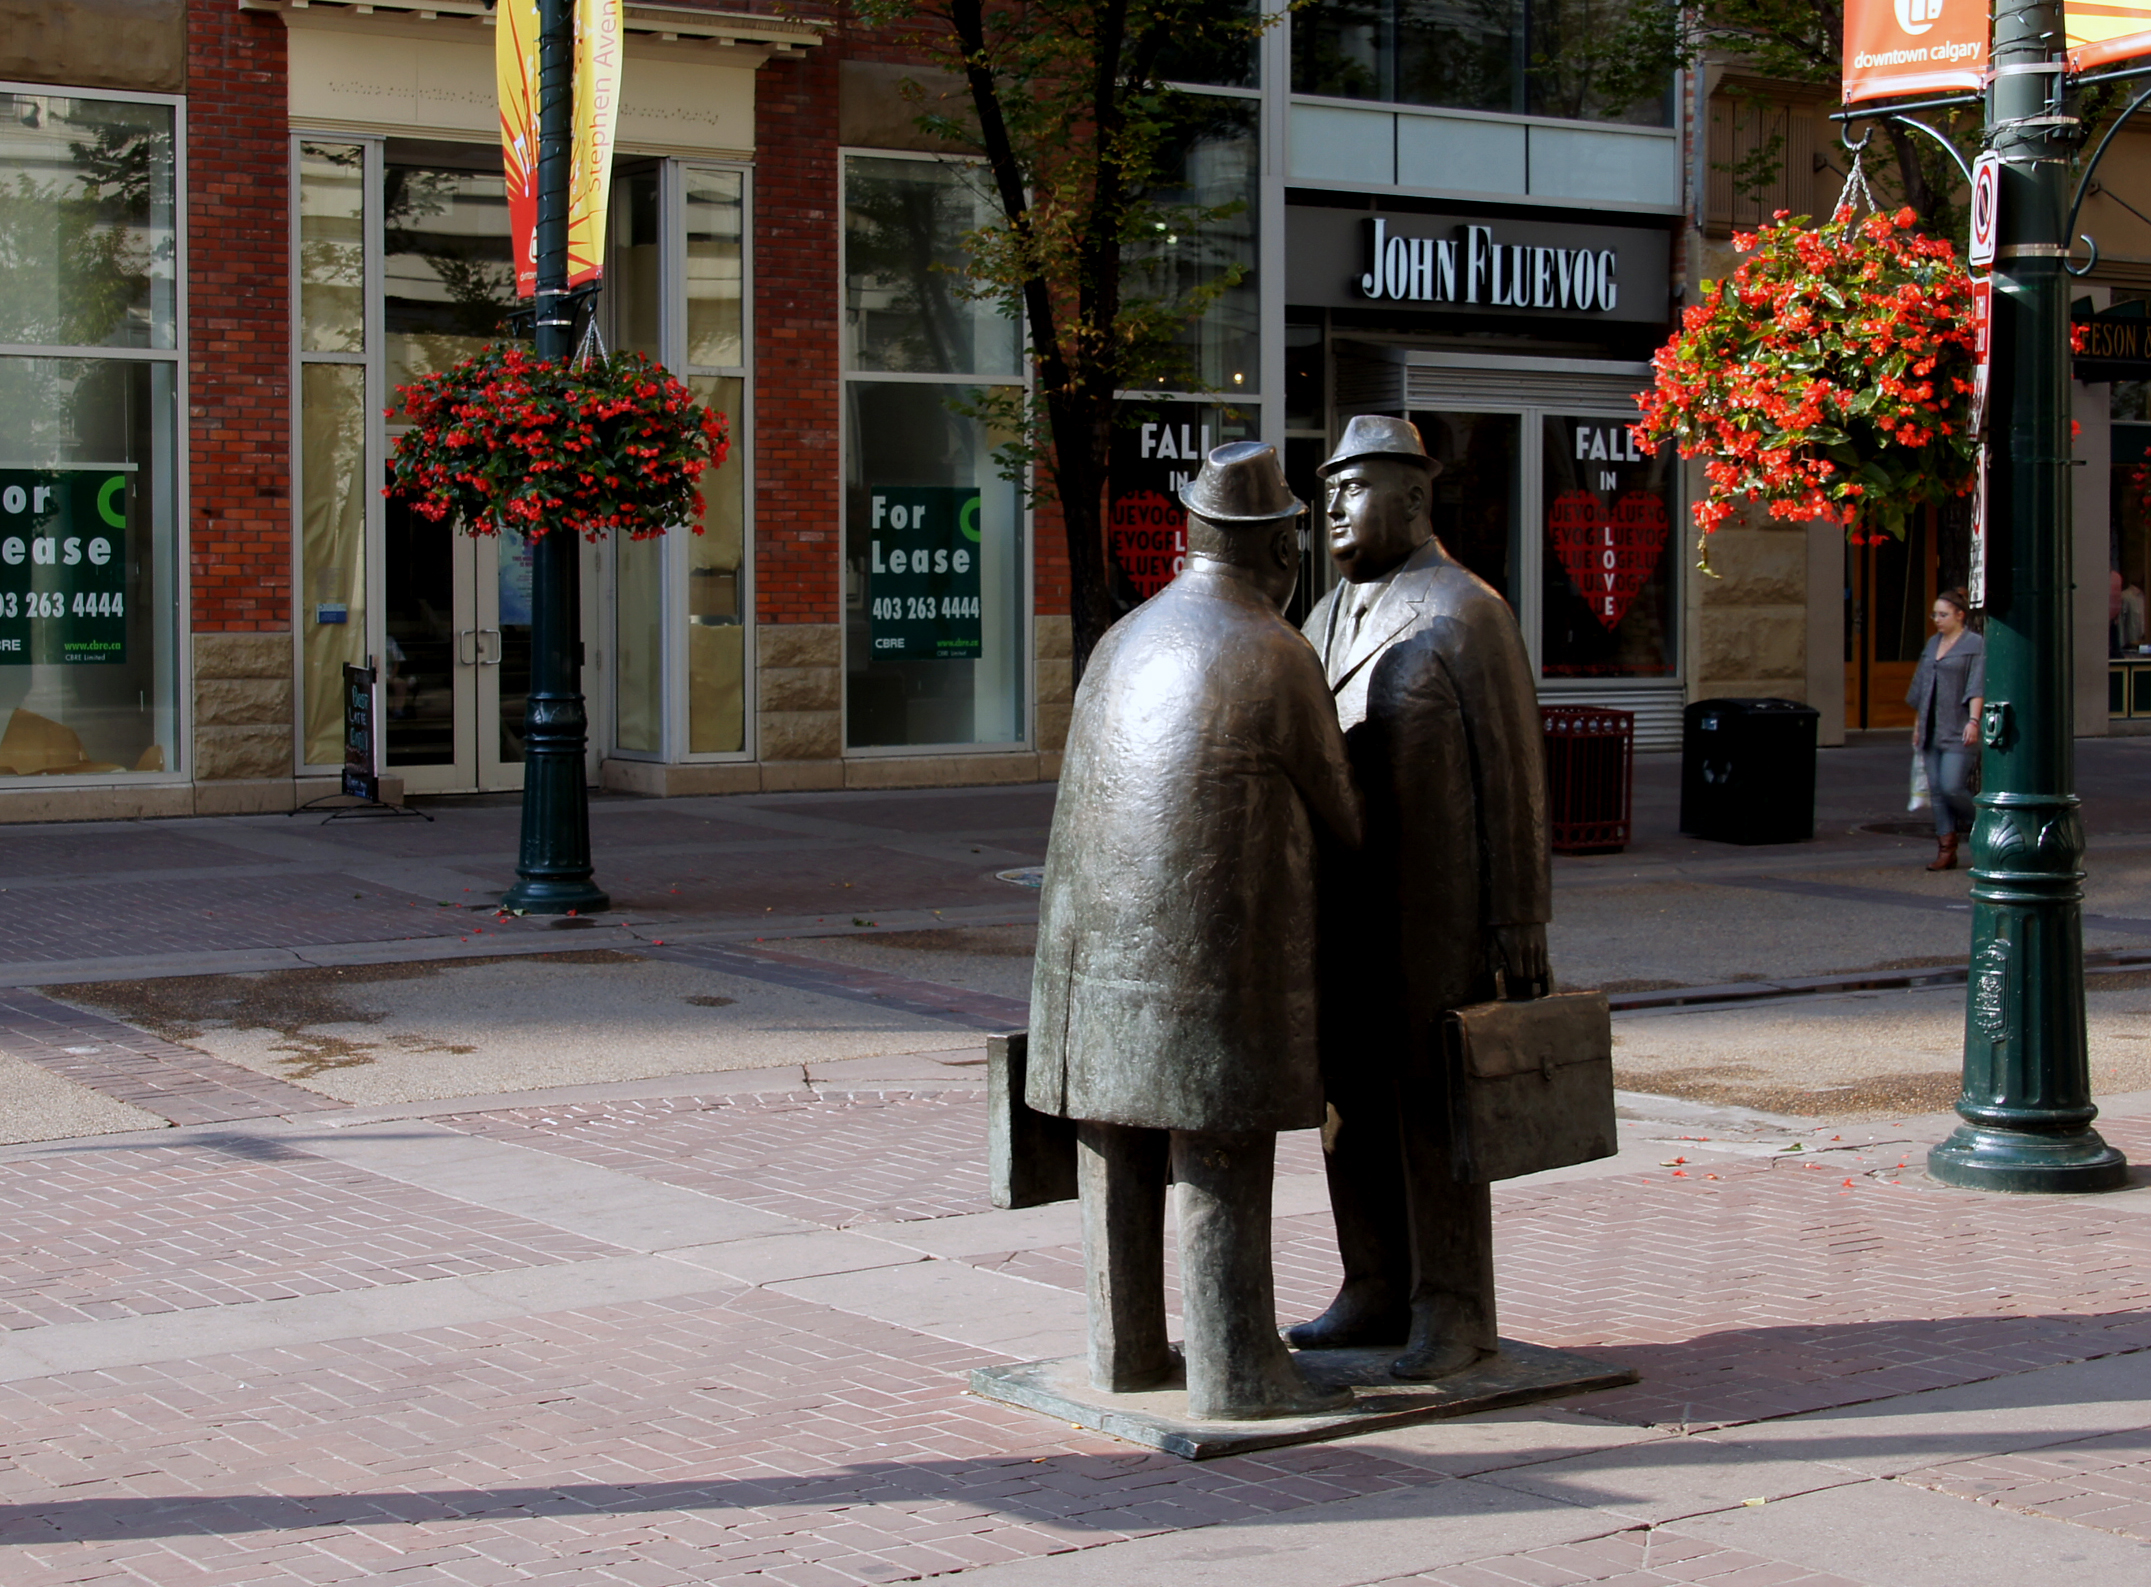
pedestrian, architecture, road, street, monument, travel, statue, art, temple, infrastructure, publicart, calgary, calgarysightseeing, theconversation, urban area